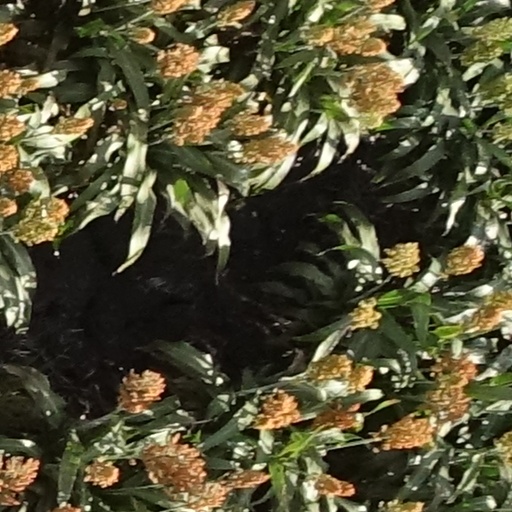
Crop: sorghum